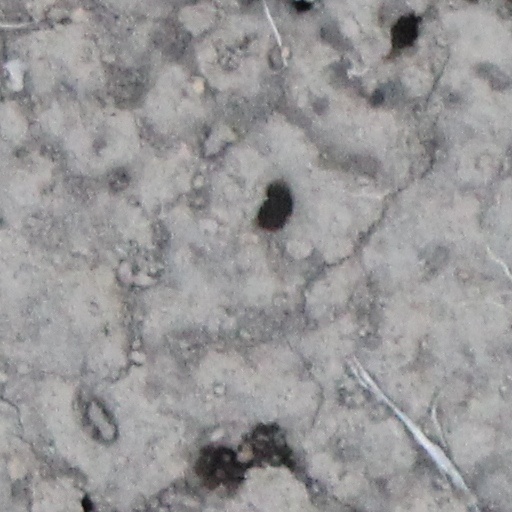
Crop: wheat